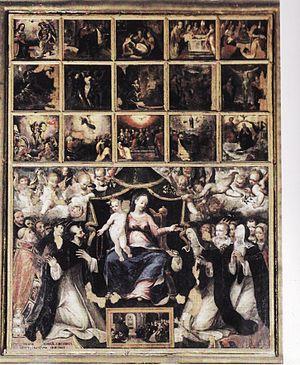
Aert Mytens, né à Bruxelles en 1541 et mort à Rome en 1602, est un peintre de style flamand qui fut actif en Italie.